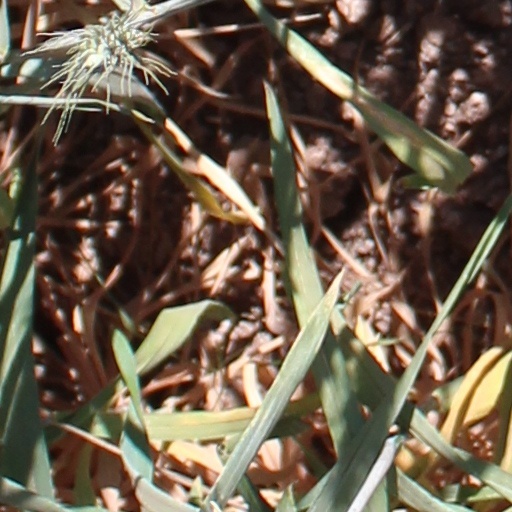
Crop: wheat